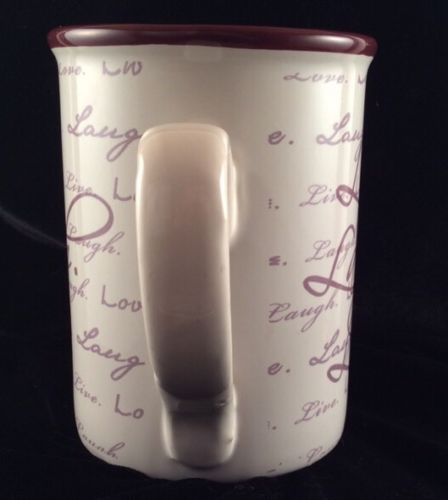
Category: mug